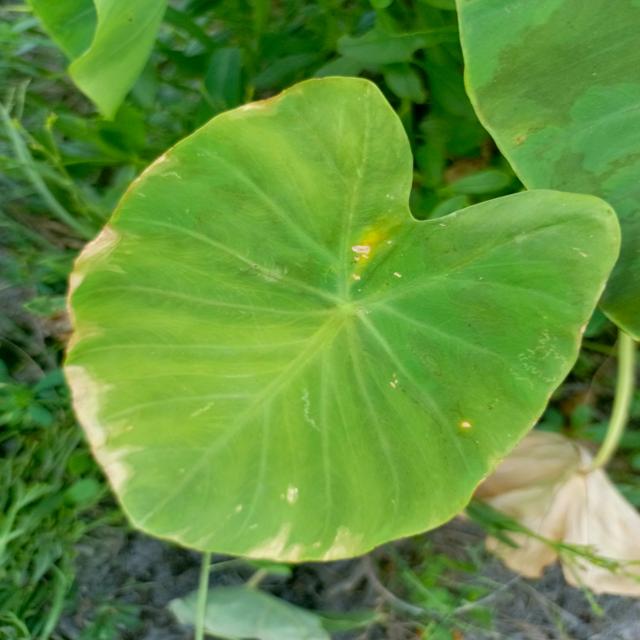
Label: Early_Blight